Holdover fire

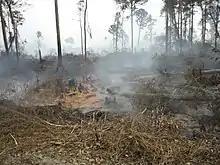
A smouldering peat fire deep in the soil of the Great Dismal Swamp, Great Dismal Swamp National Wildlife Refuge, on the border of Virginia and North Carolina

In wildfires, a holdover fire, or overwintering fire is a peat fire which persists from year to year. It is also sometimes called a "zombie fire".